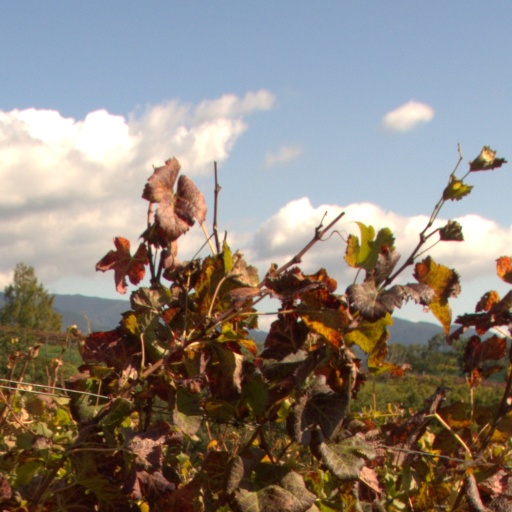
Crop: grape